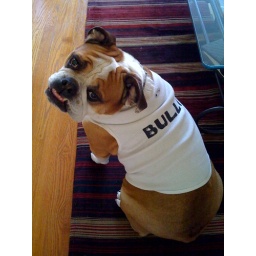
Hi. Here is Mortimer, my beloved bulldog, in his favorite &amp;quot;Bully&amp;quot; dog shirt from Ruff Ruff and Meow! Jennifer